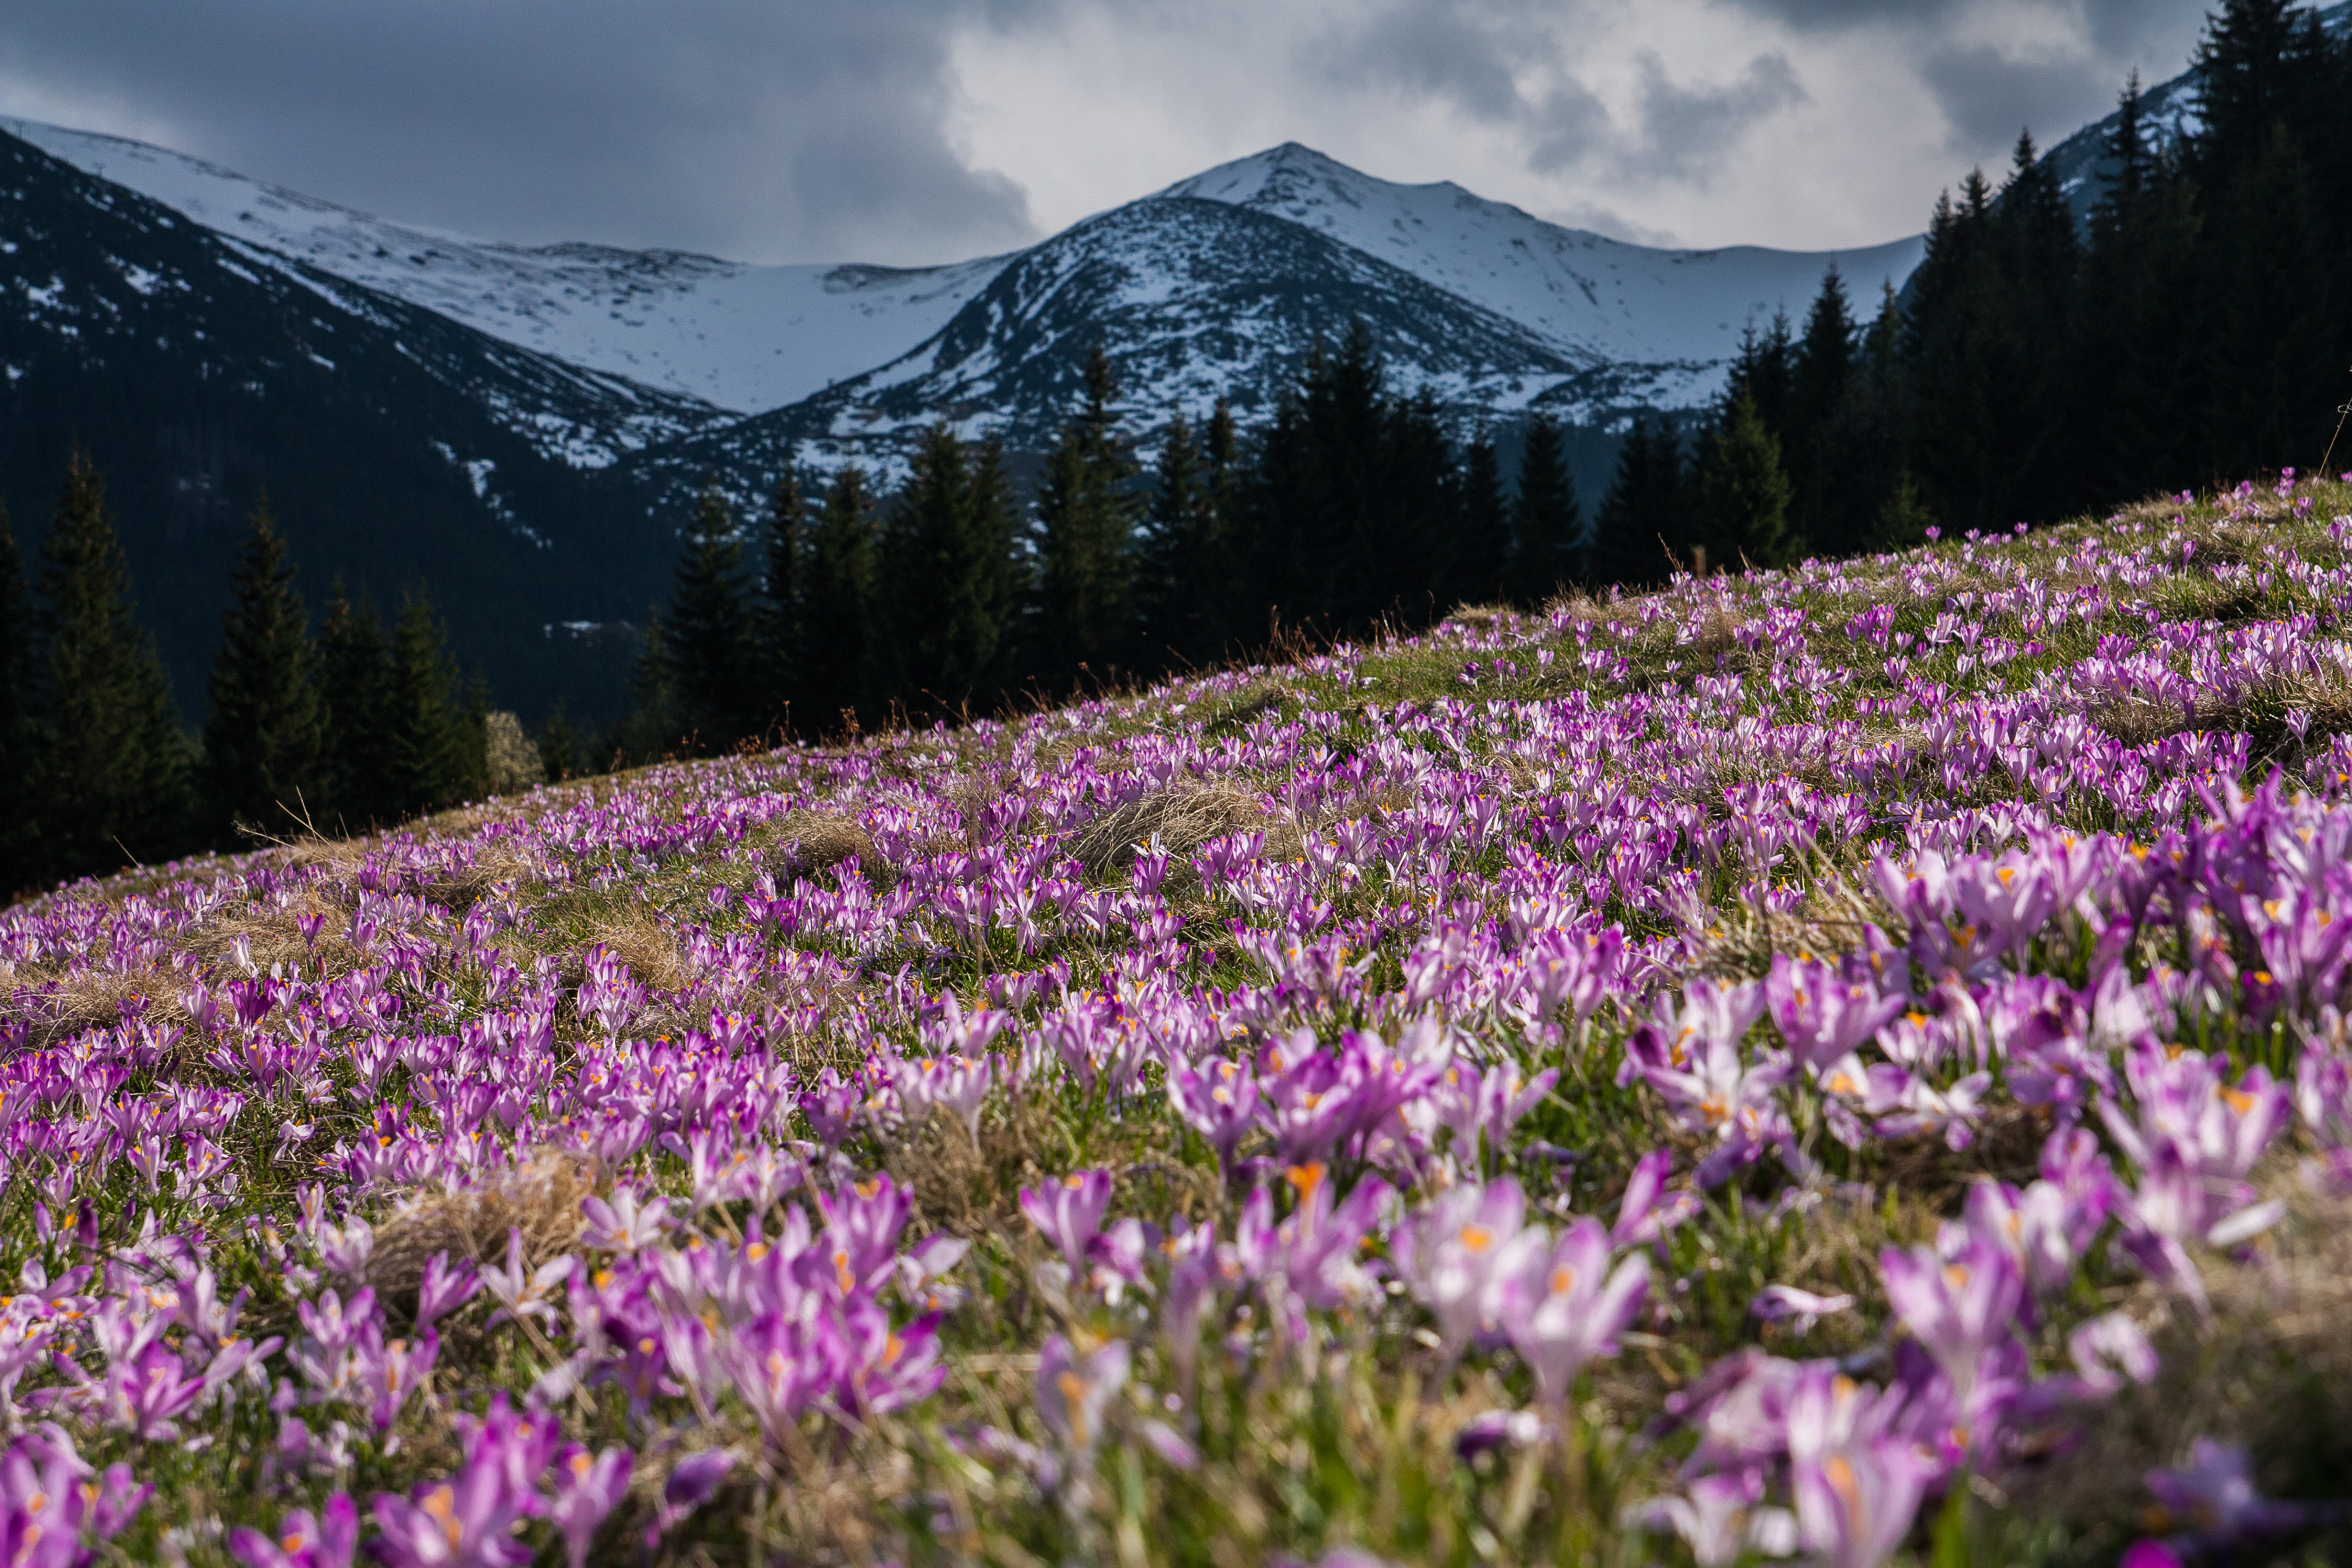
landscape, nature, forest, grass, wilderness, blossom, mountain, plant, meadow, flower, mountain range, flora, wildflower, plateau, crocus, woodland, habitat, flowering plant, natural environment, mountainous landforms, land plant